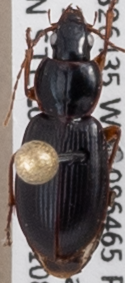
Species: Synuchus impunctatus
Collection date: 2021-08-10
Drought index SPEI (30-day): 1.19
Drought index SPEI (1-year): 0.212
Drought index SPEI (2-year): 1.546